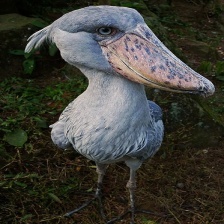
Species: SHOEBILL
Scientific name: BALAENICEPS REX